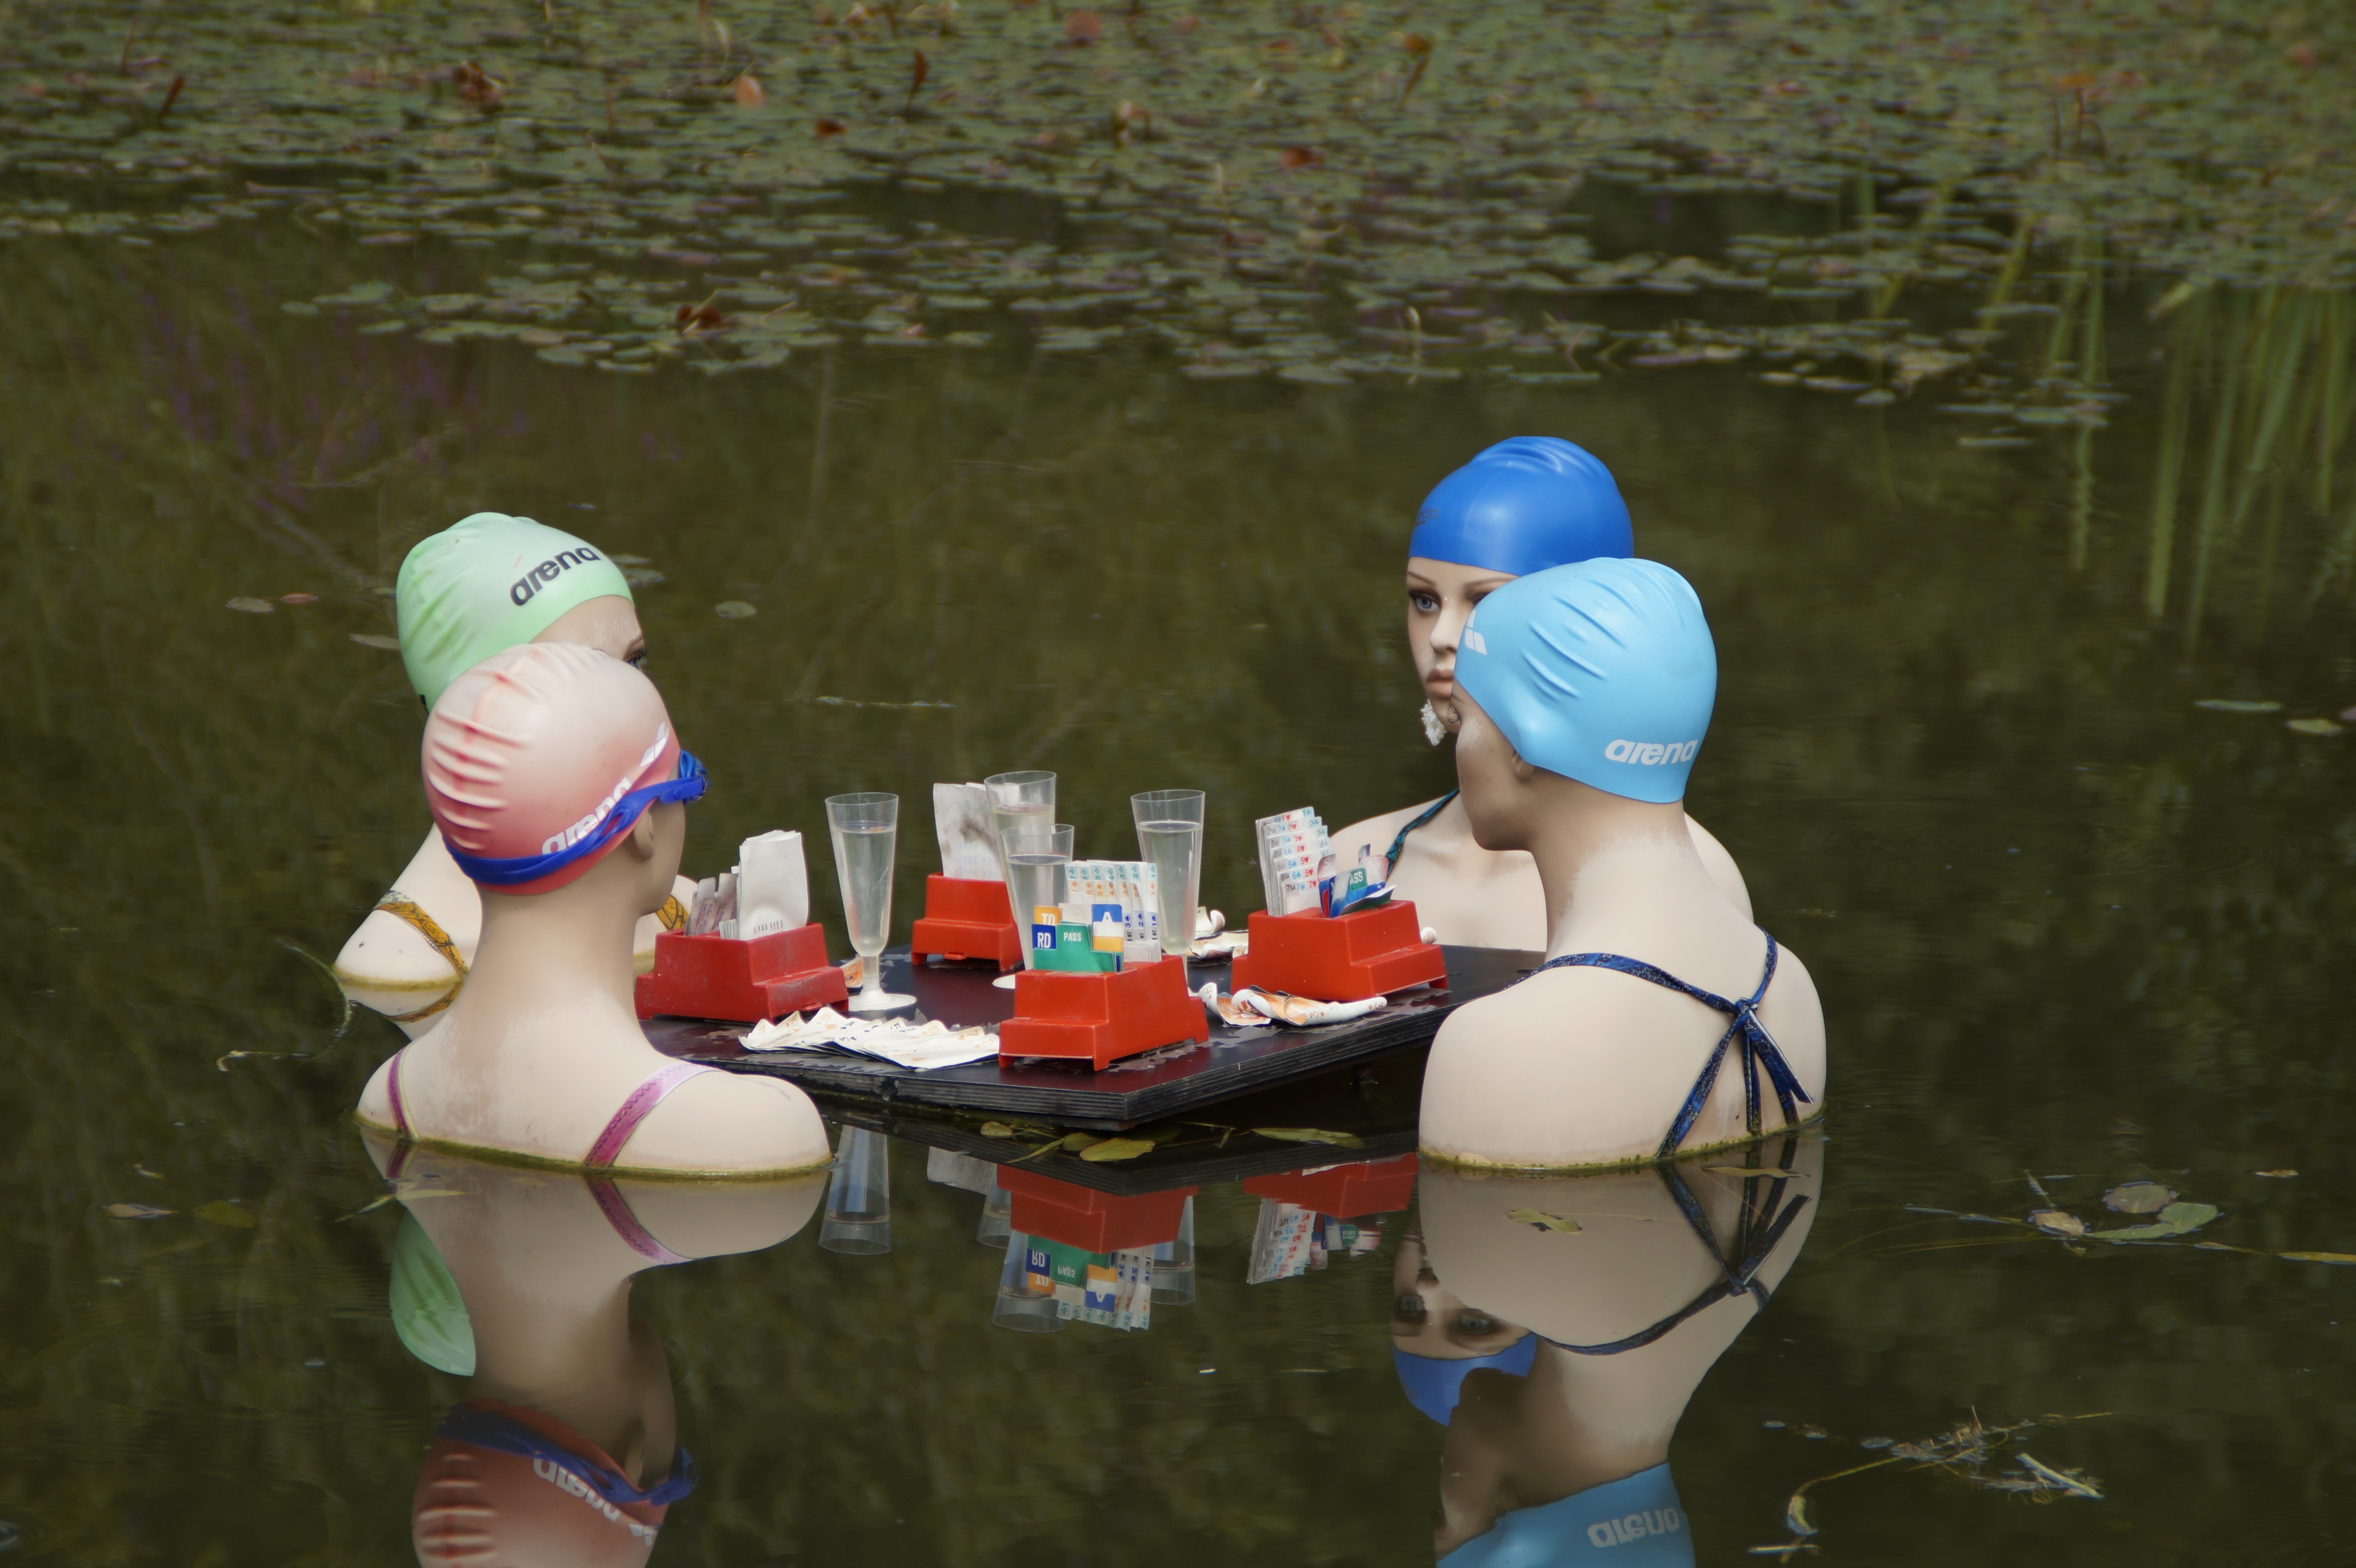
table, water, group, people, lake, pond, swim, communication, human, friendship, tray, modern, artwork, talk, reflect, art, women, converse, four, dolls, chat, installation, gambling, waters, mirroring, mannequins, swimmers, interaction, exchange, graceful, art object, communicate, mermaids, compared to, art project, bathing mermaids, swim cap, botanical garden of ulm